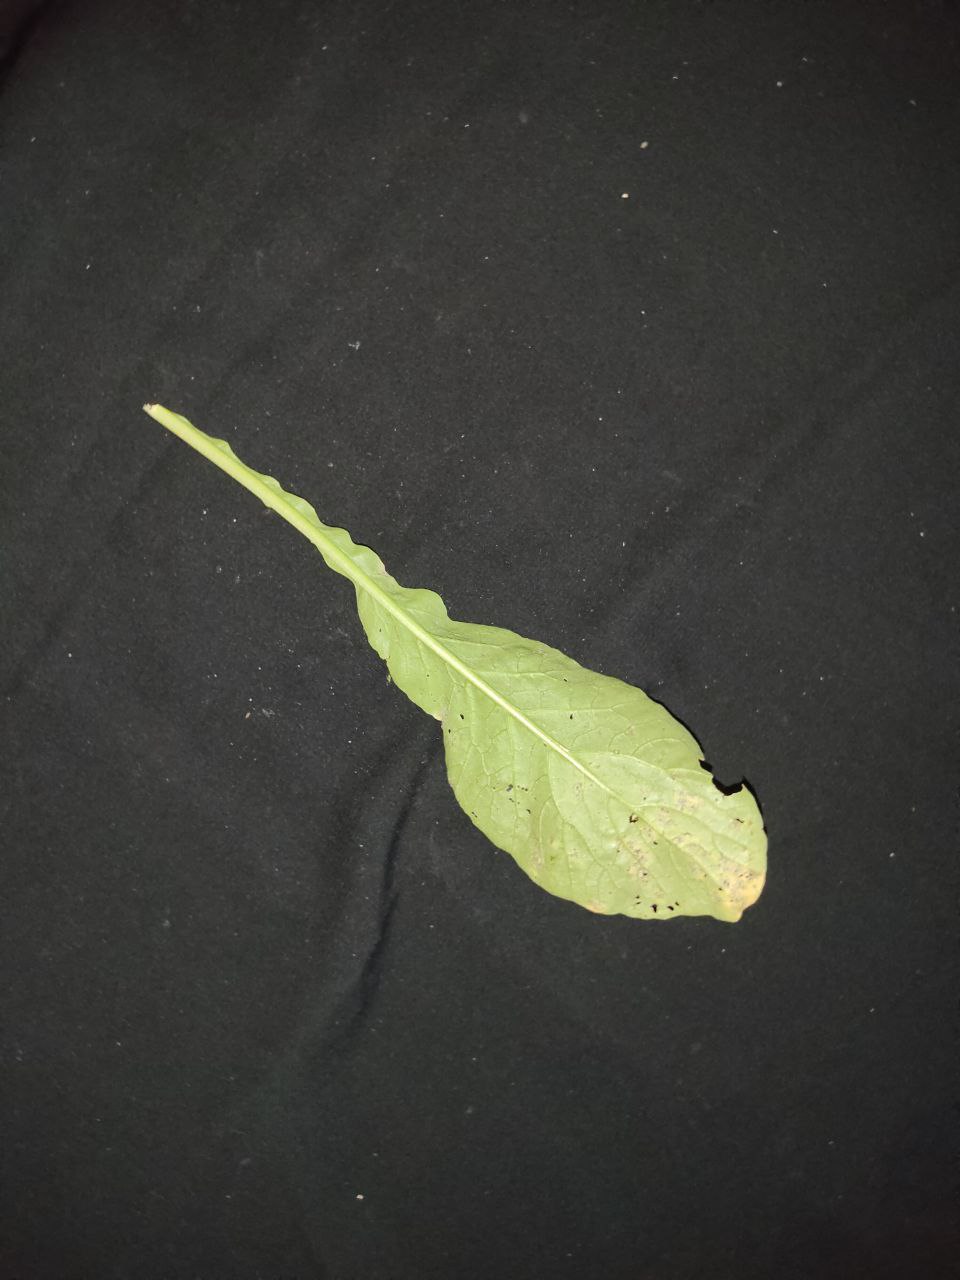
Label: Downey mildew